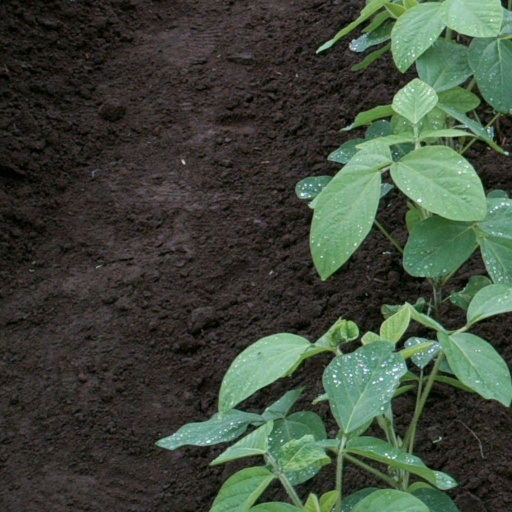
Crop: soybean